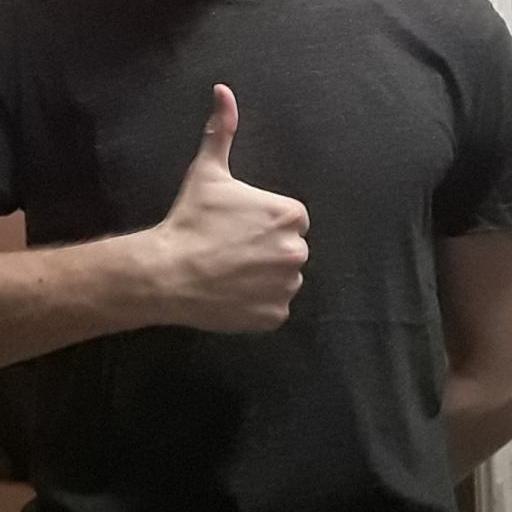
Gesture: like